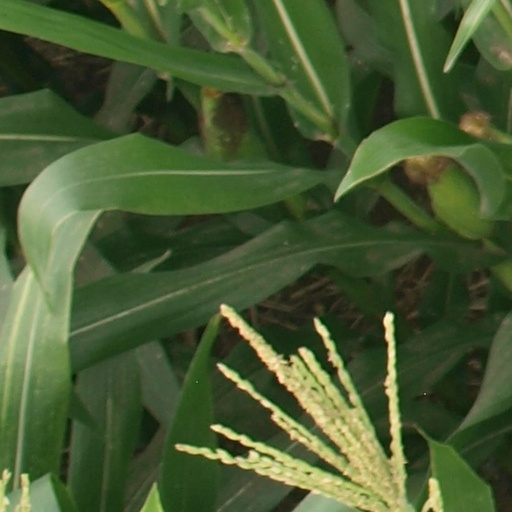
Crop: maize; corn